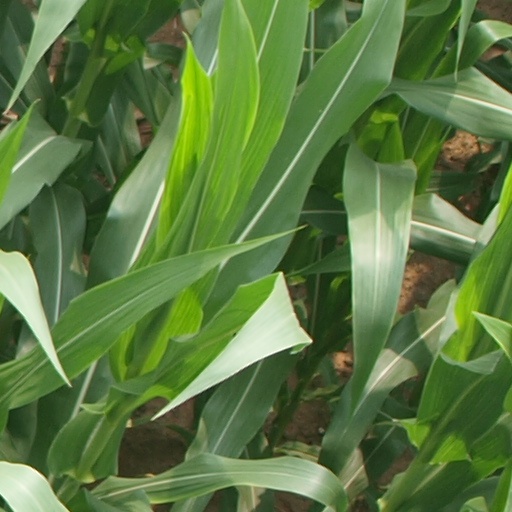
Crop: maize; corn